Devaru Bekagiddare

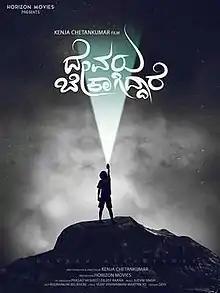

Devaru Bekagiddare is a 2019 Kannada film, written and directed by Kenja Chethan Kumar.